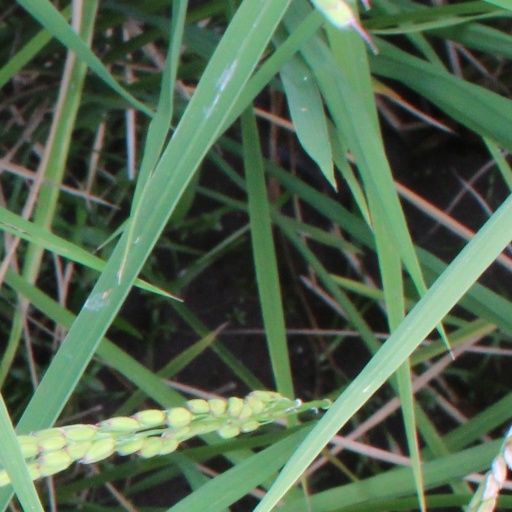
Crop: rice